2014 Asian Games opening ceremony

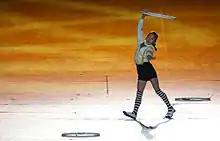
Young Korean gymnast, Kim Min acted at the ceremony.

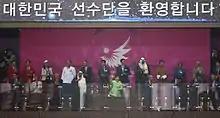
Official guests at the ceremony, South Korean President Park Geun-hye at the middle.

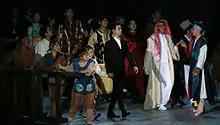
Asian countries presenting their traditional clothing and culture during the ceremony

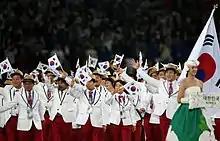
South Korea entering the stadium as host country.

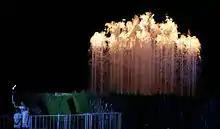
Flame burning at the top of Asiad Main Stadium.

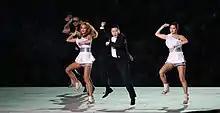
Psy performing Gangnam Style

The 2014 Asian Games opening ceremony was held on Friday, 19 September 2014 at the newly built Incheon Asiad Main Stadium. It began at 7:18 pm and ended at 10:20 pm Korea Standard Time (UTC+9). It was directed by two renowned Korean film directors: Im Kwon-taek who directed famous films such as "Chunhyang" (2000) and "Sopyonje" (1993) and Jang Jin who directed "The Front Line" (2011). Entertainer Kim Seong-ju and KBS emcee Yun Su-yeong were the host of the ceremony. The music of the ceremony's artistic performance was performed by Incheon Philharmonic Orchestra.